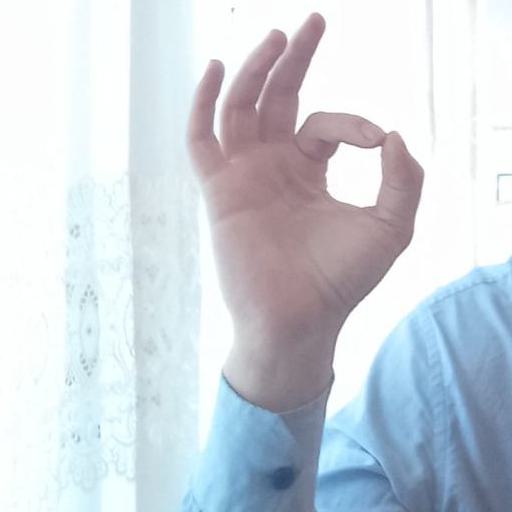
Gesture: ok